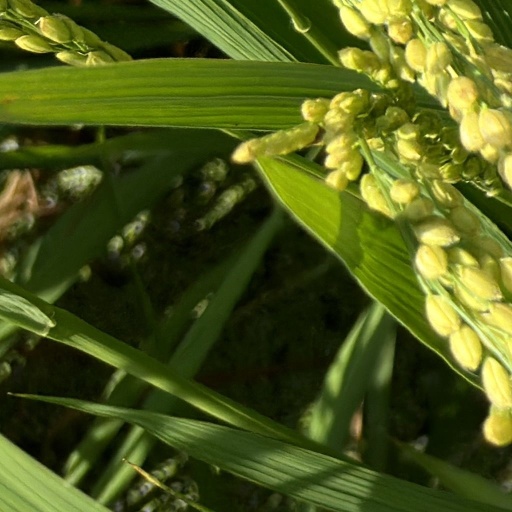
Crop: rice